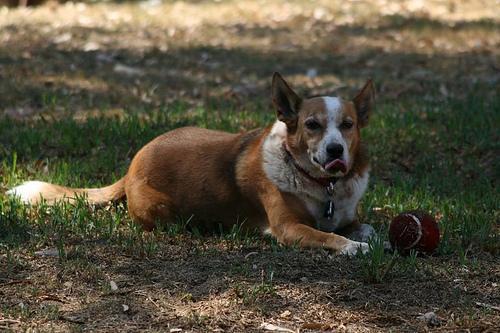
kelpie